Circle dance

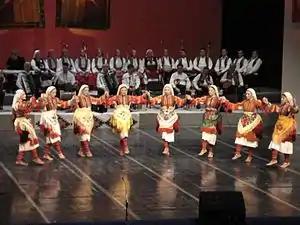
A traditional hora dance in North Macedonia

Medieval tombstones called "Stećci" (singular "Stecak") in Bosnia and Hercegovina, dating from the end of the 12th century to the 16th century, bear inscriptions and figures which look like dancers in a chain. Men and women are portrayed dancing together holding hands at shoulder level but occasionally the groups consist of only one sex.